Exotic Fever Records

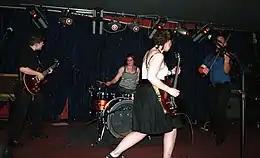
An indie punk and queercore band from Brooklyn, The Shondes have released music on the label. Like many artists on the label their music is politically active.

She soon recruited the drummer of Bald Rapunzel, Katy Otto, to join in managing to the label. They funded early releases with their personal work savings.